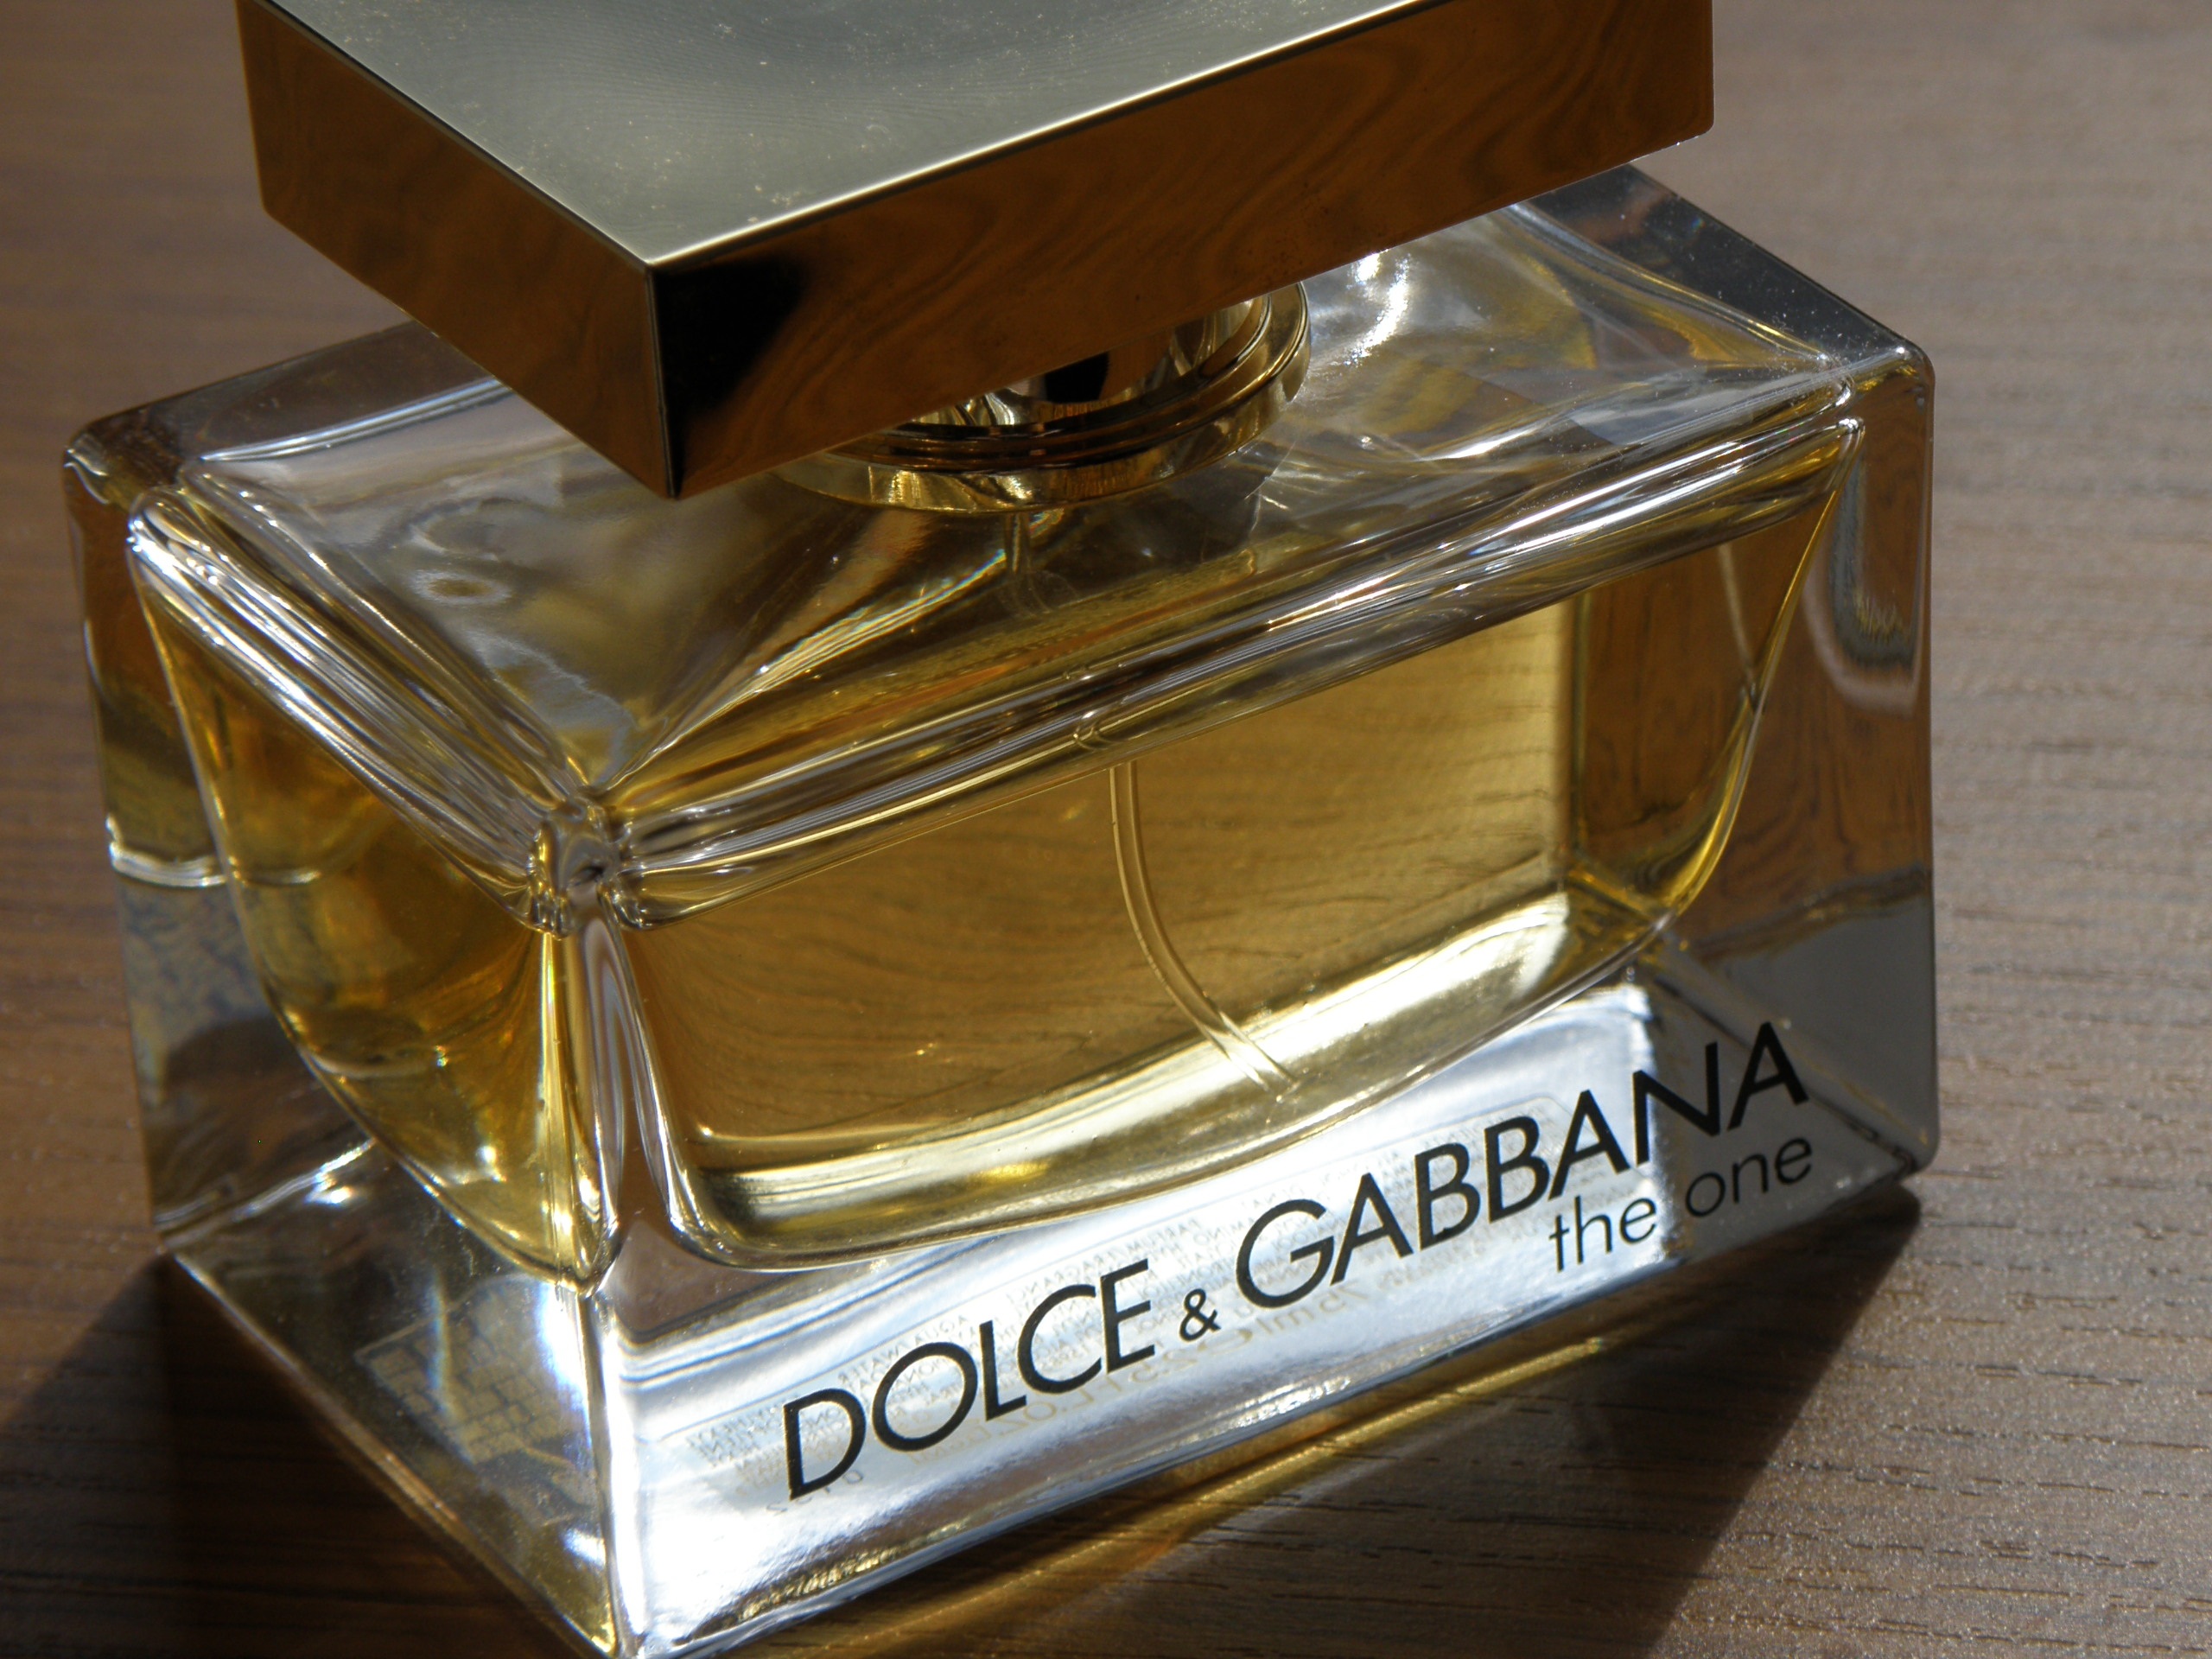
bottle, vial, perfume, cosmetics, dolce, gabbana